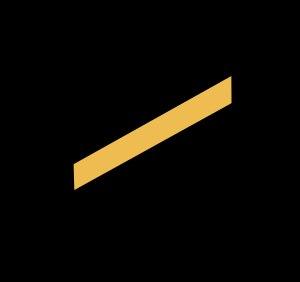
Soldat est le premier grade militaire dans plusieurs armées du monde. Il s'agit en fait du premier échelon de la hiérarchie. Est également appelé recrue lors de la formation préliminaire ou de base.